Oberon-class submarine

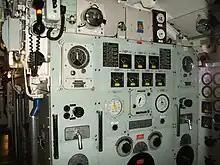
Propeller motor control panel: The panel telegraph (top and left) showed instructions issued from the motor telegraph position beside the helm station in the control room which were to be carried out.

Each of the two propellers on the submarine is connected to a 3000 bhp DC electric motor. Each motor is designed with two separate armatures, in effect two motors in the same unit. Speed of the submarine can be varied by connecting the batteries and armatures in different series and parallel combinations. Slowest speed is obtained by connecting both batteries in parallel, thus supplying 440 V, across all four motor armatures in series, thus applying 110 V to each ('shafts in series'). Next, the batteries in parallel may be applied across the two motors in parallel, with their armatures in series ('group down'). This applies 220 V across each armature. Third, both batteries are applied in parallel across all four armatures applying 440 V to each ('group up'). Finally, the batteries can be arranged in series so as to apply 880 V across all four armatures in parallel ('batteries in series'). Each armature also has an associated field winding which is separately supplied with current which may be varied resistively, providing further speed control (maximum 35 A).